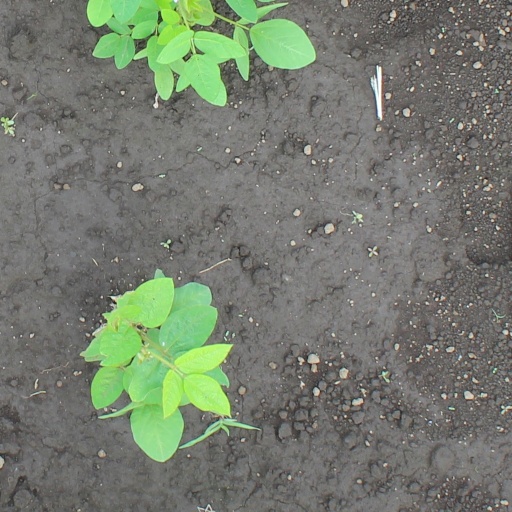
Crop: soybean